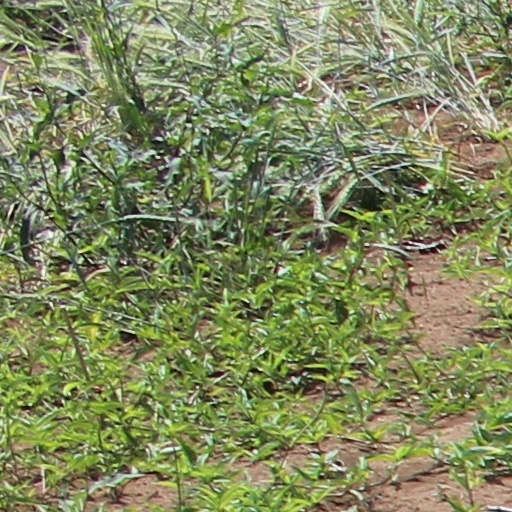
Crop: wheat